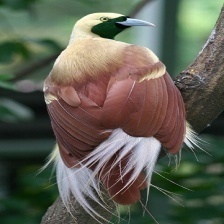
Species: BIRD OF PARADISE
Scientific name: STRELITZIA